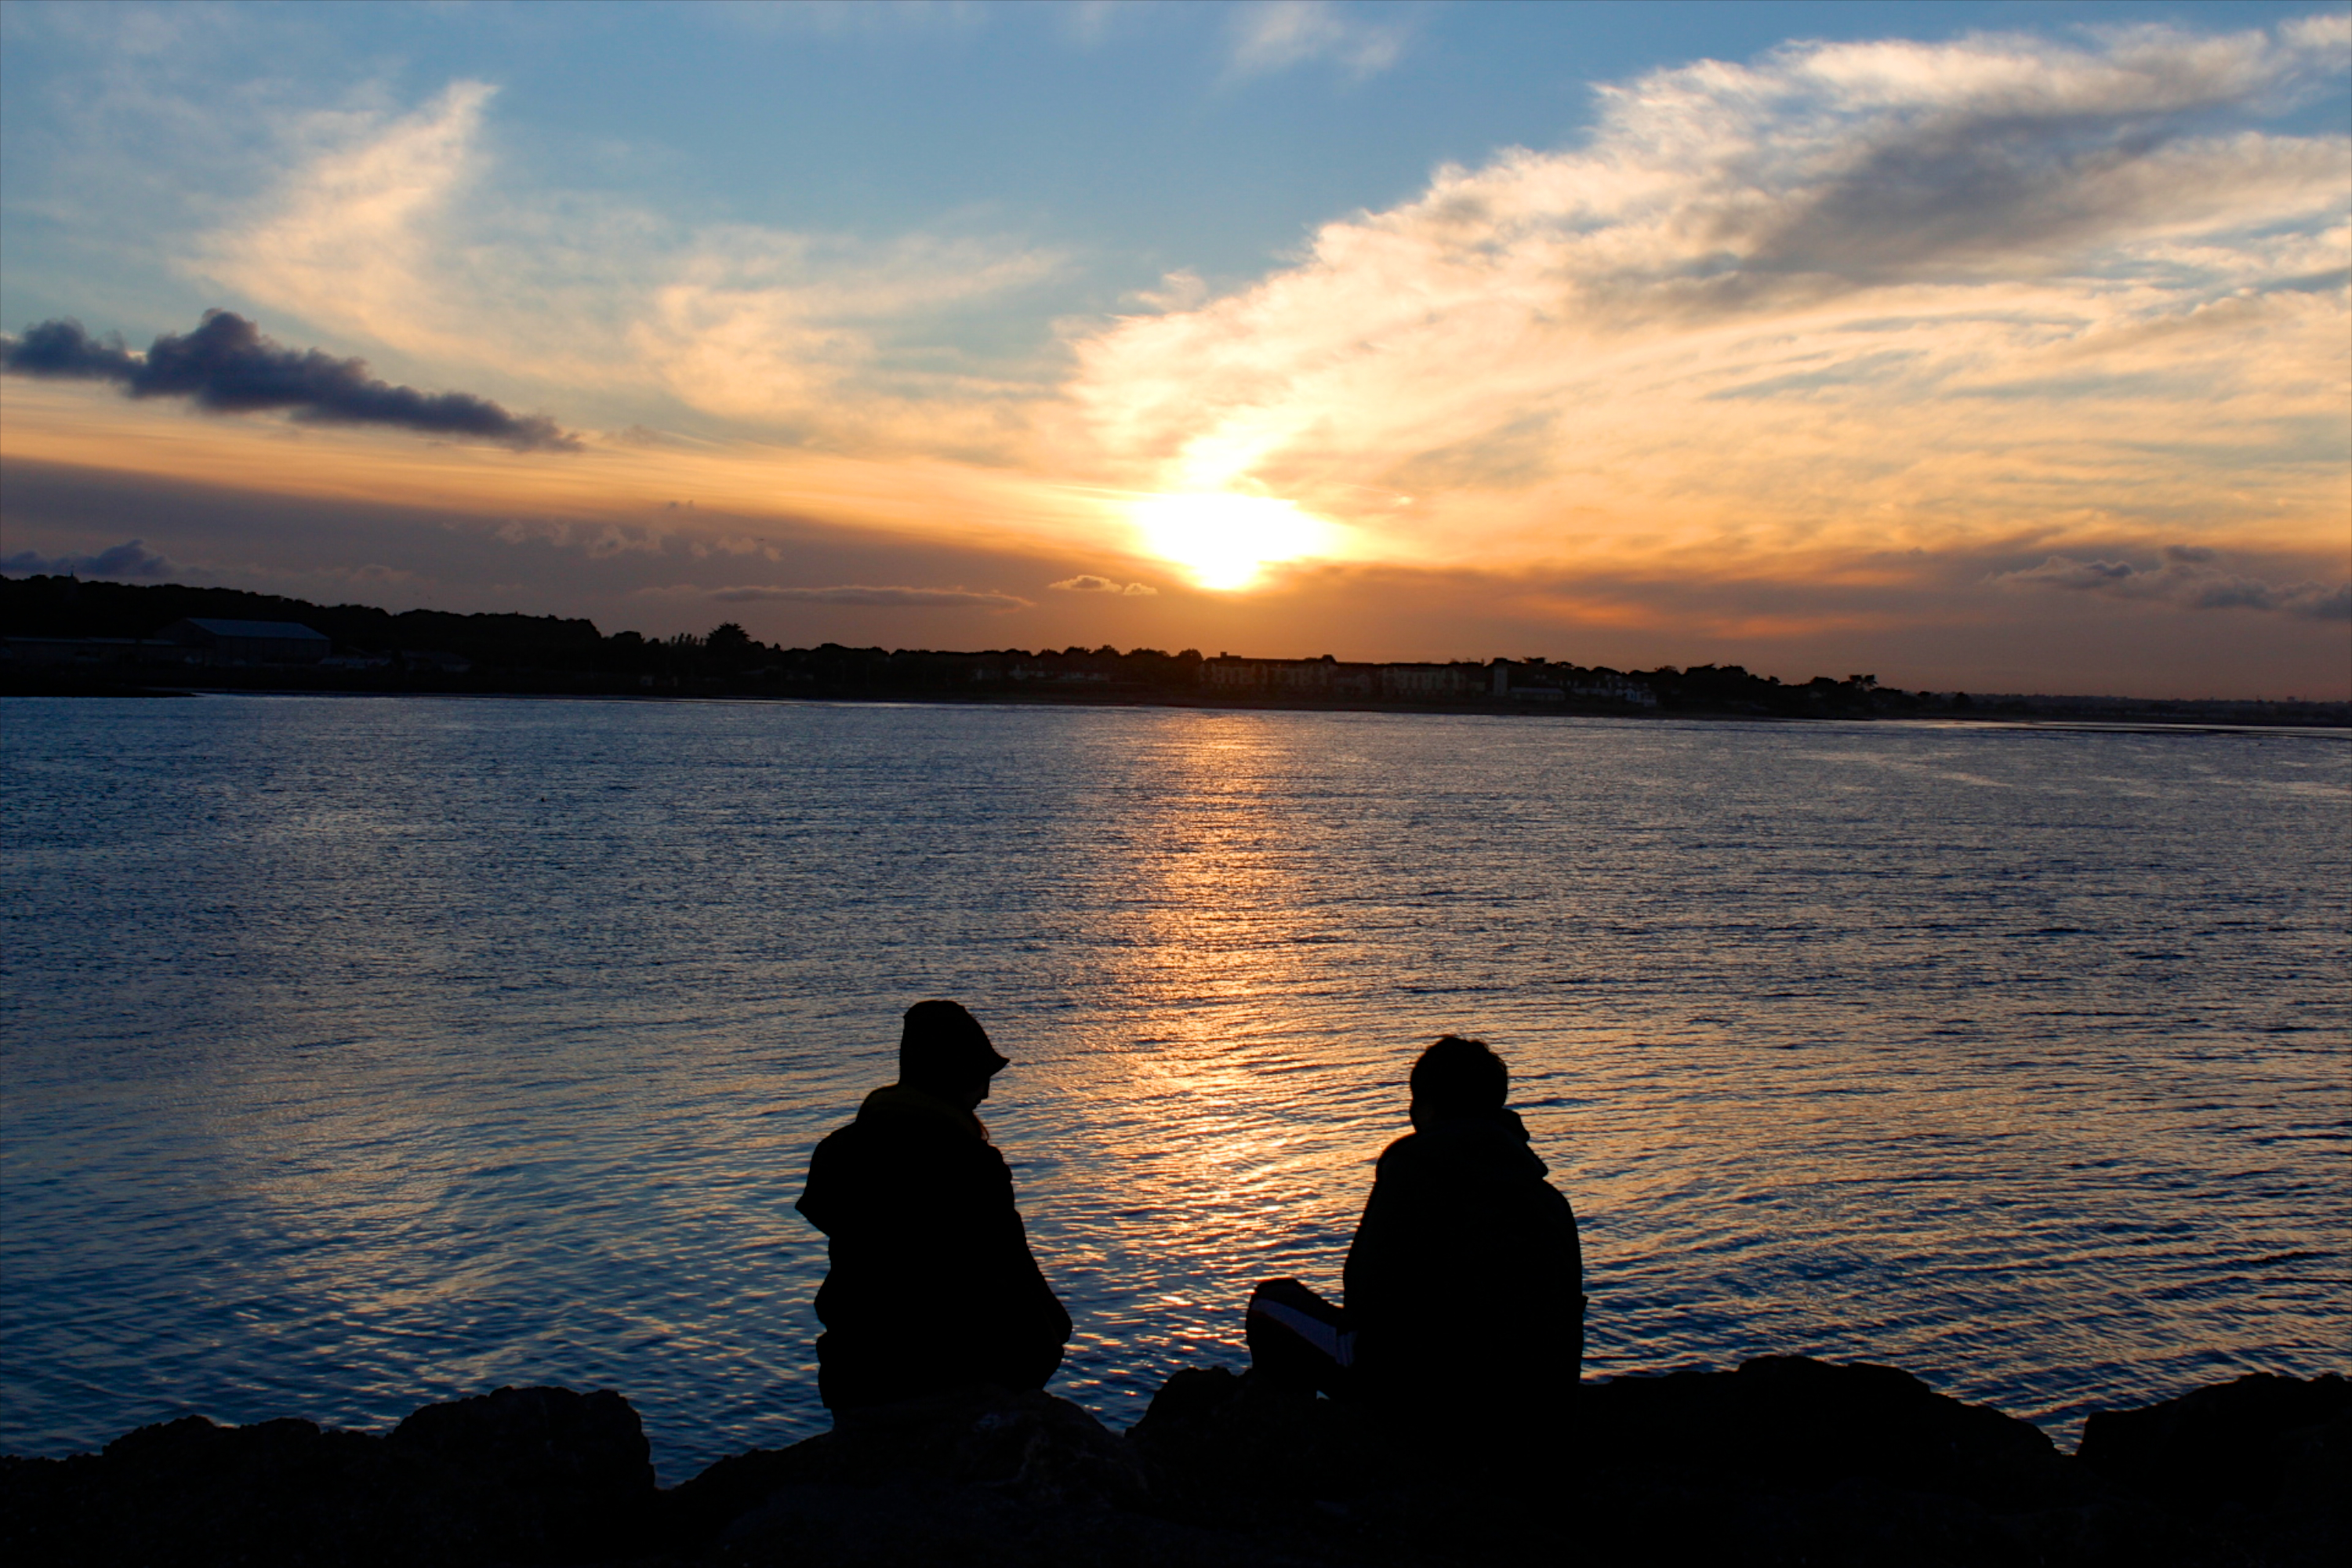
sea, coast, ocean, horizon, cloud, sky, sun, sunrise, sunset, sunlight, morning, shore, lake, dawn, dusk, evening, twilight, reflection, bay, couple, loch, afterglow